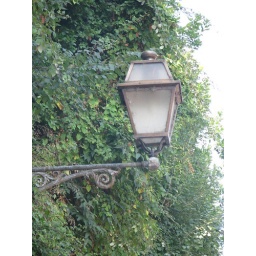
This is how street lamps look here. Considerably nicer than those sick orange ones so popular in the US.